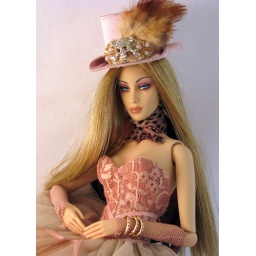
Sybarite Venus in the hat and dress from Bloodhound